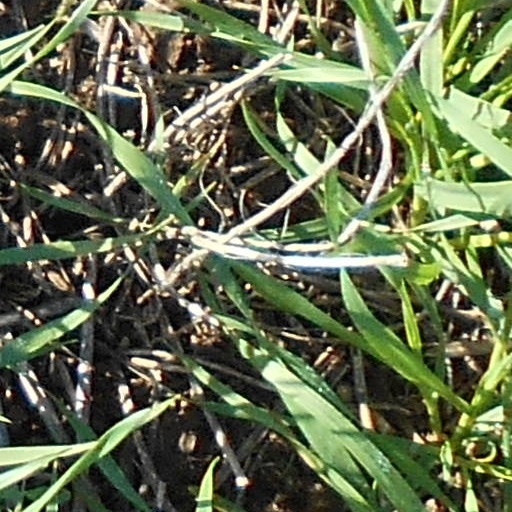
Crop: wheat